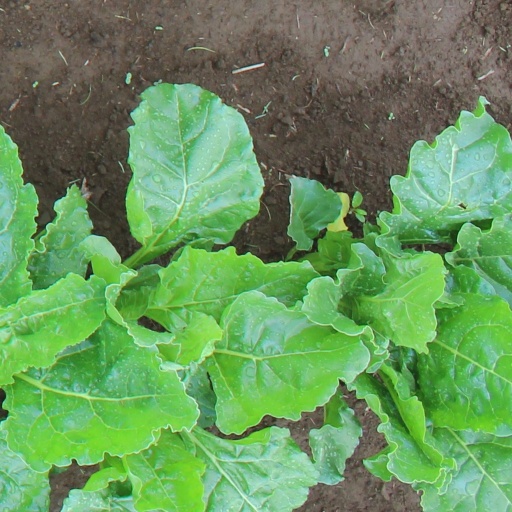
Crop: sugar beet